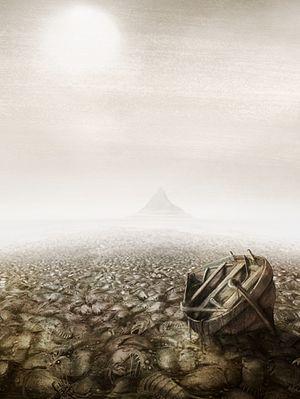
Ilustration de David García Forés d'après la nouvelle de H. P. Lovecraft, Dagon.
Dagon est une courte nouvelle d'horreur fantastique de l'écrivain américain Howard Phillips Lovecraft, rédigée en juillet 1917 puis publiée en novembre 1919 dans le onzième numéro du magazine The Vagrant avant d'être réimprimée dans le pulp Weird Tales en octobre 1923 puis en janvier 1936.